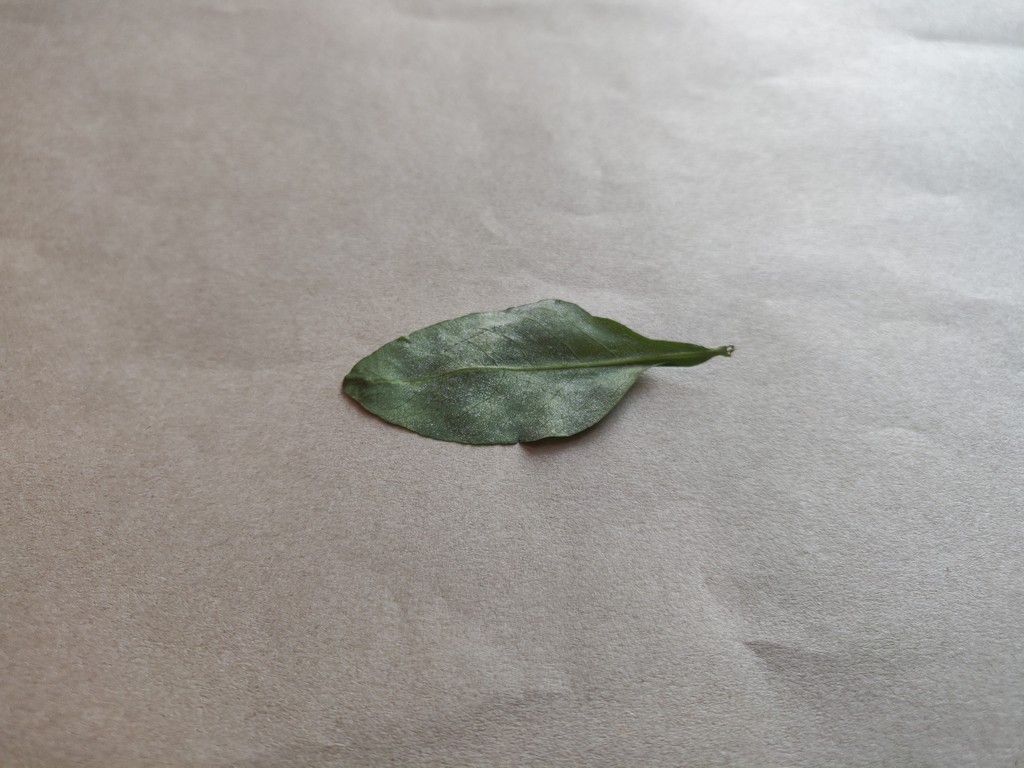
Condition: Unhealthy
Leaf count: single
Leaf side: back